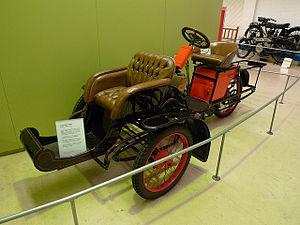
Lagonda est une marque d'automobiles de luxe britannique, fondée par le Scotto-Américain Wilbur Gunn en 1906.